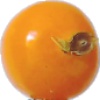
Label: physalis